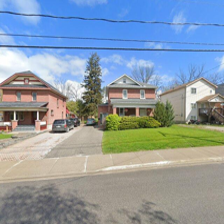
Label: streetView